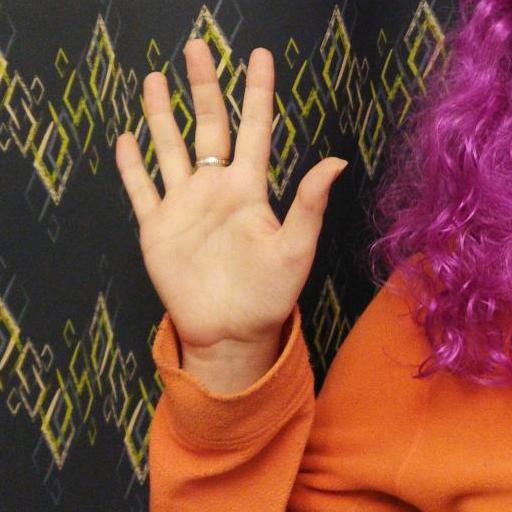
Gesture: palm